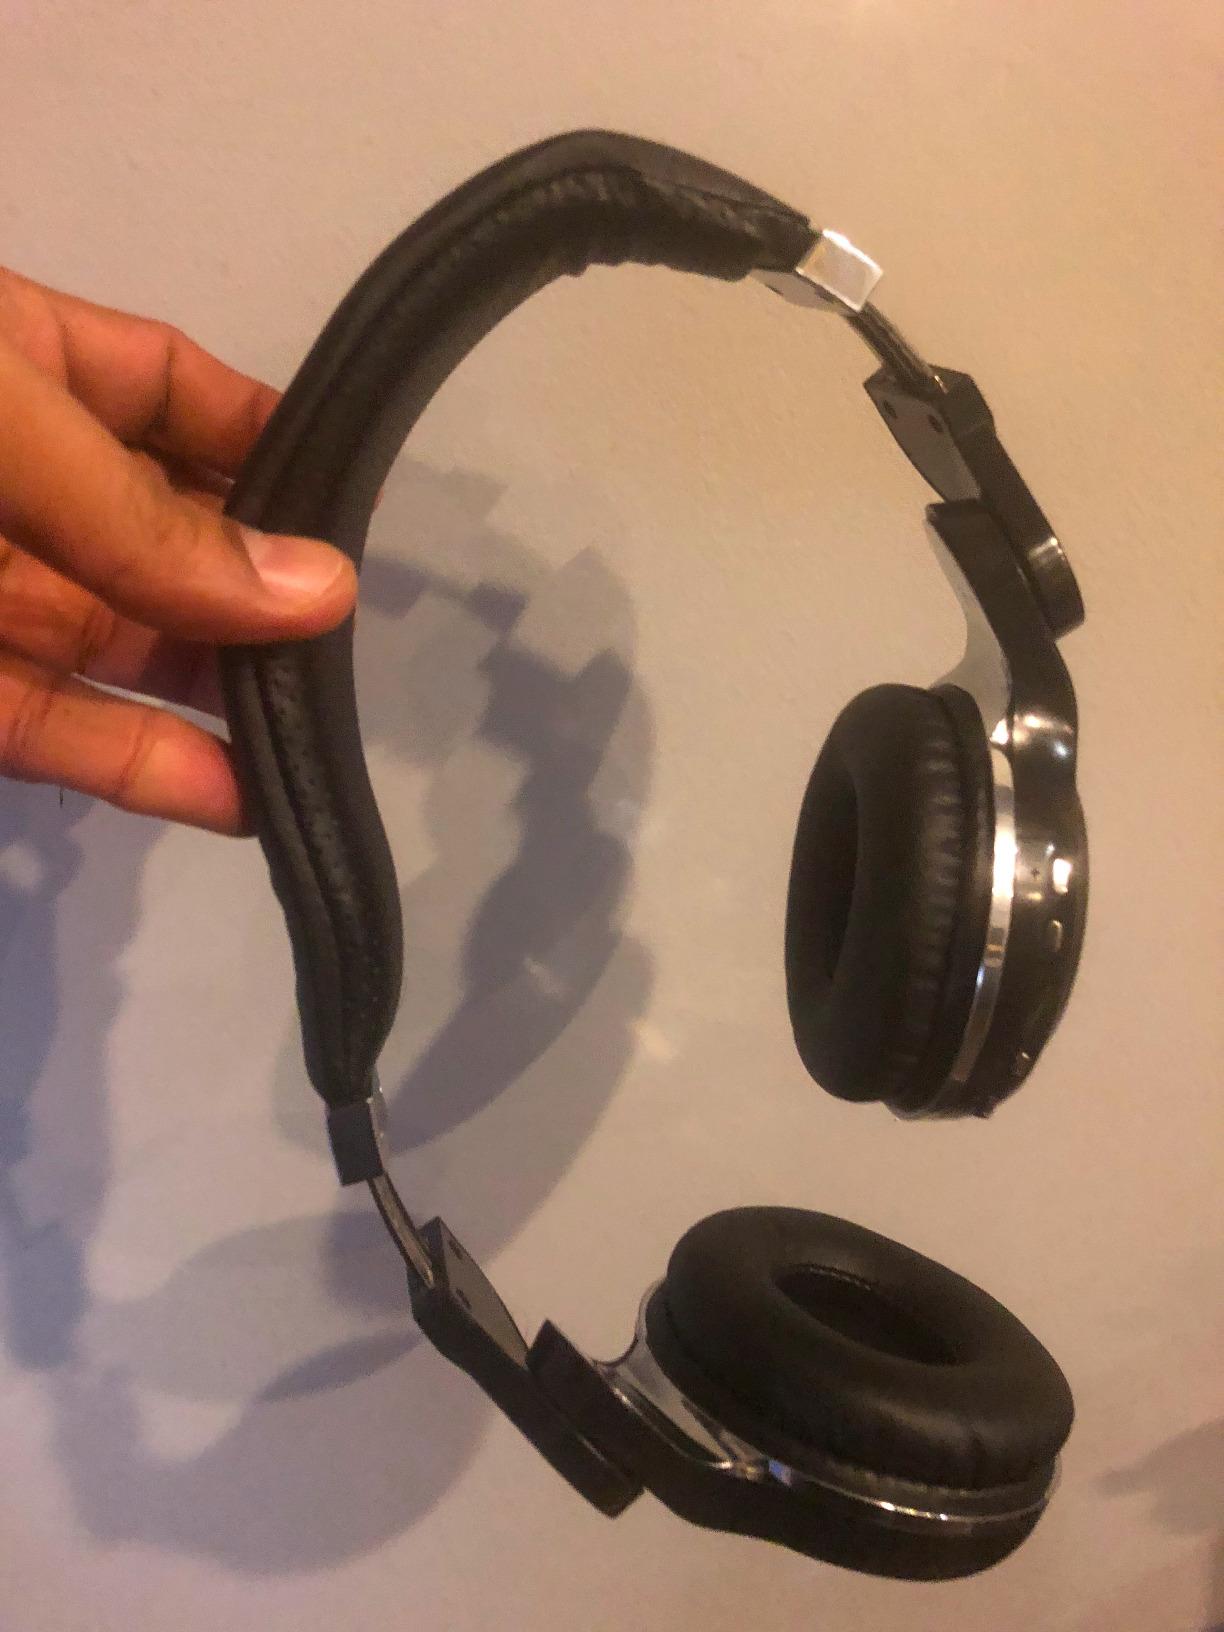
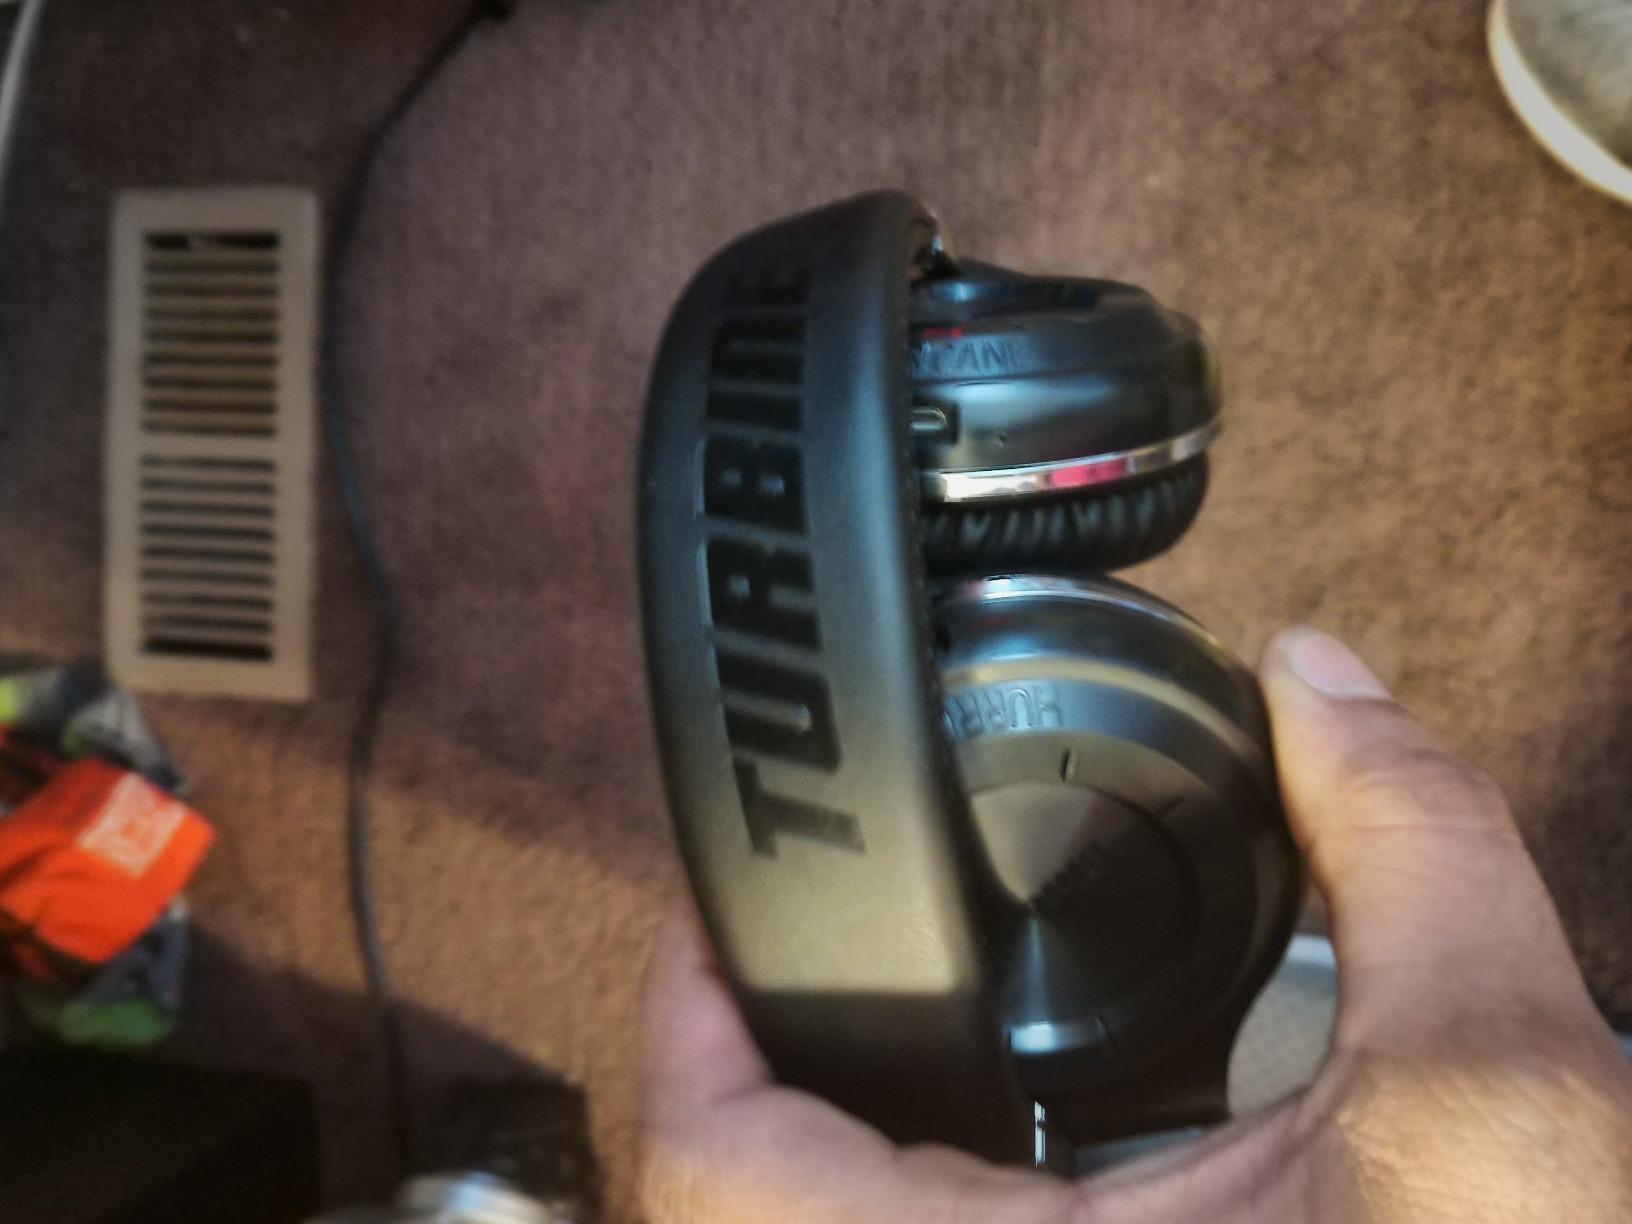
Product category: headphones
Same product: no